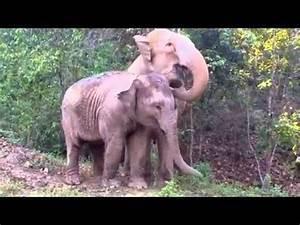
elephant